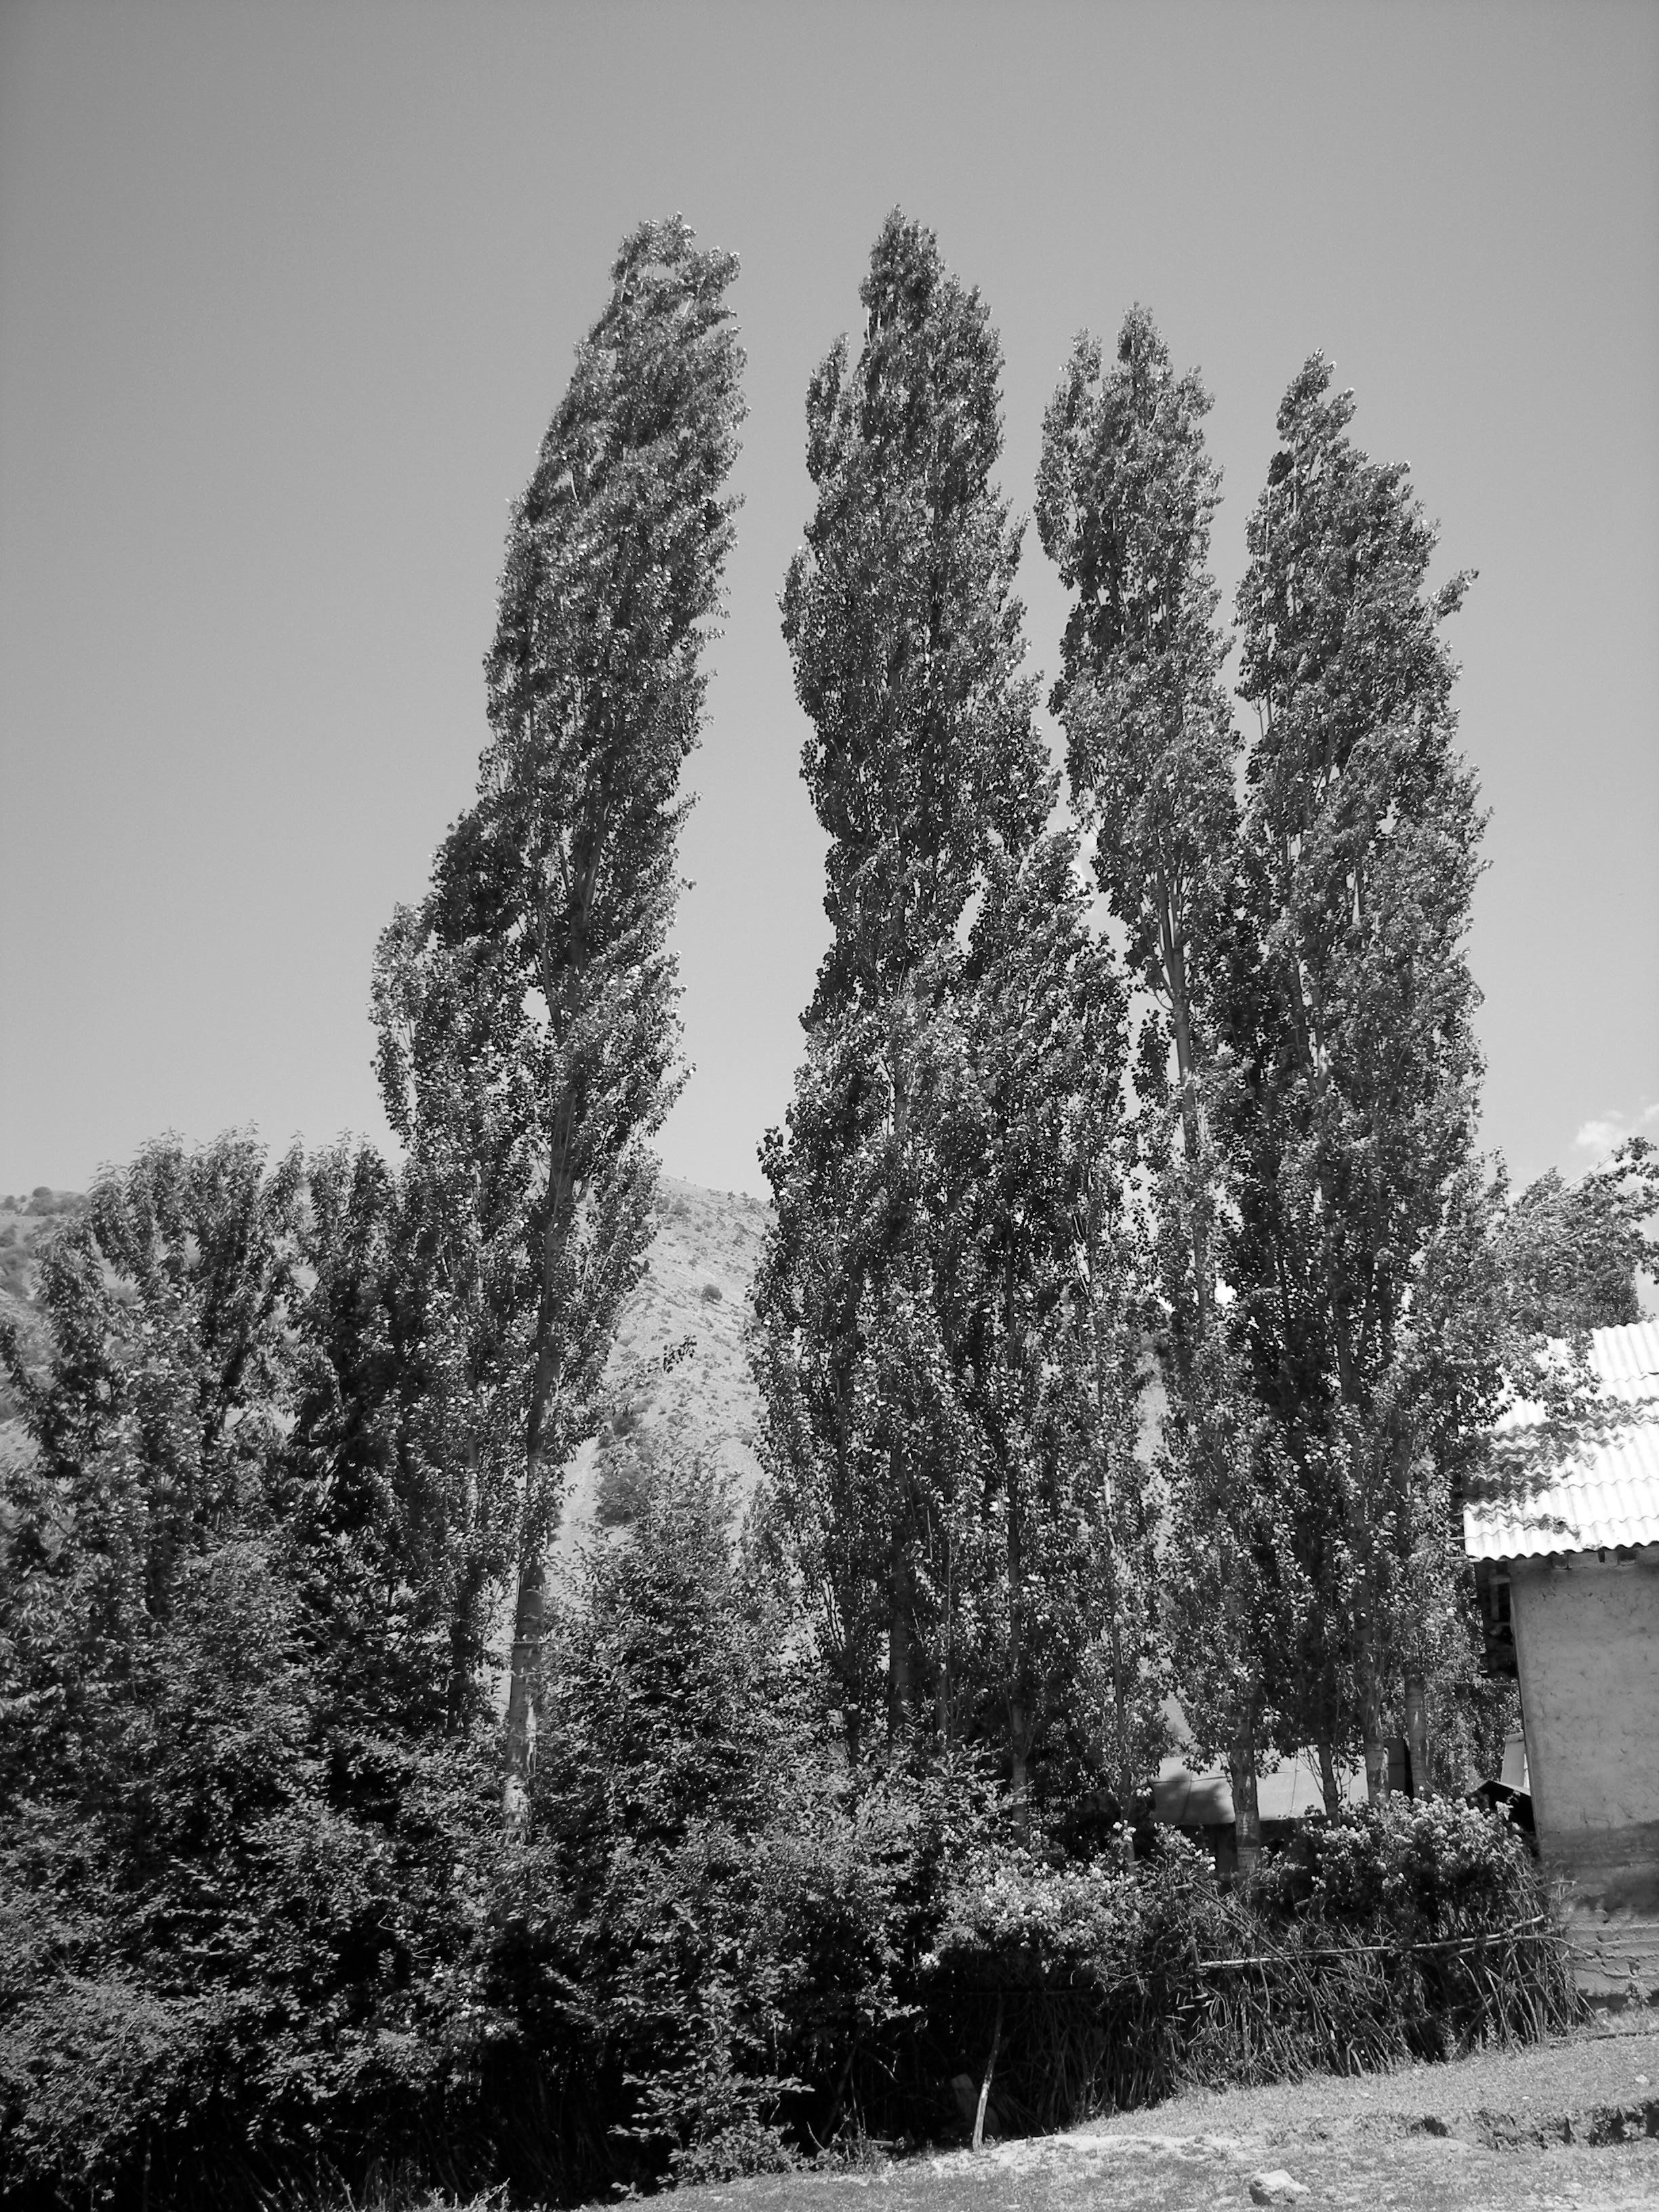
tree, nature, branch, snow, winter, black and white, plant, white, frost, weather, monochrome, season, rural area, monochrome photography, atmospheric phenomenon, woody plant